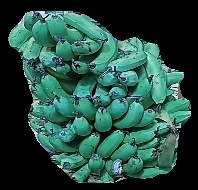
Variety: pachbale
Grade: grade3